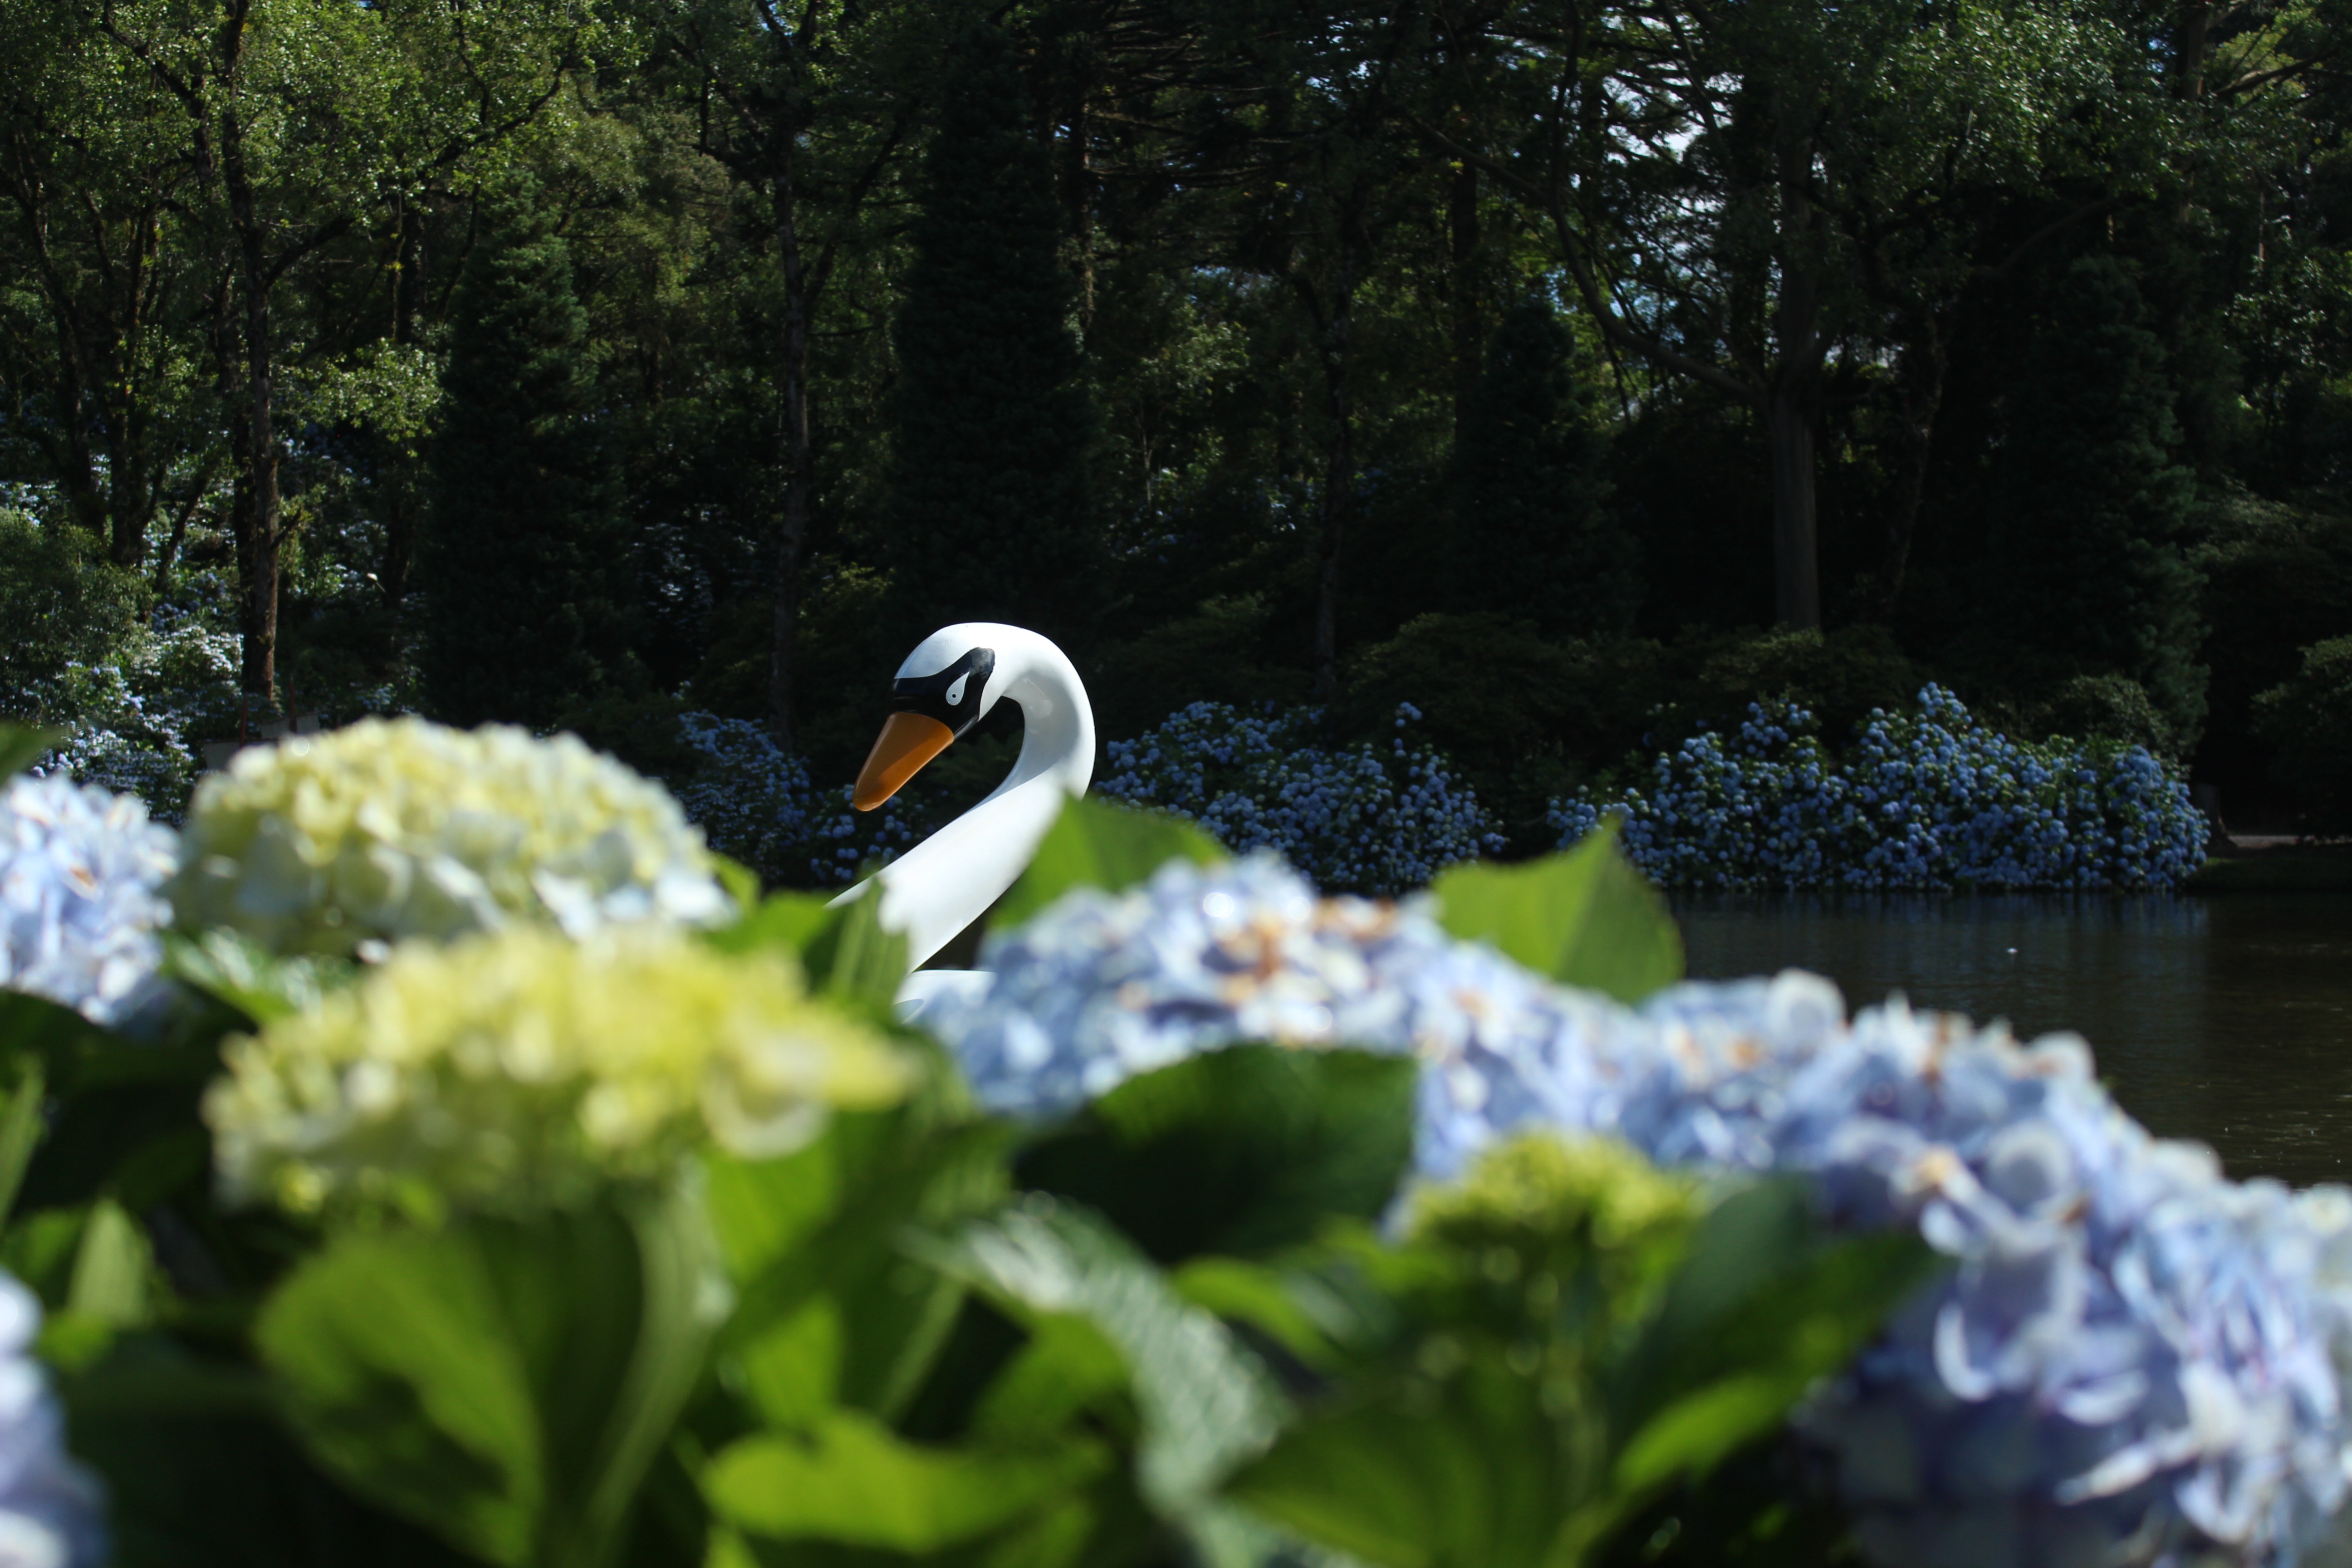
nature, grass, plant, lawn, leaf, flower, pond, green, backyard, botany, garden, flora, woodland